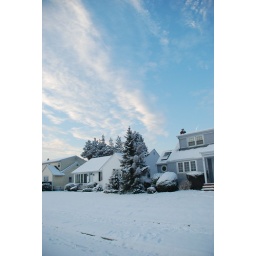
I liked the composition of the snow covered pine tree and the beautiful clouds in the sky.